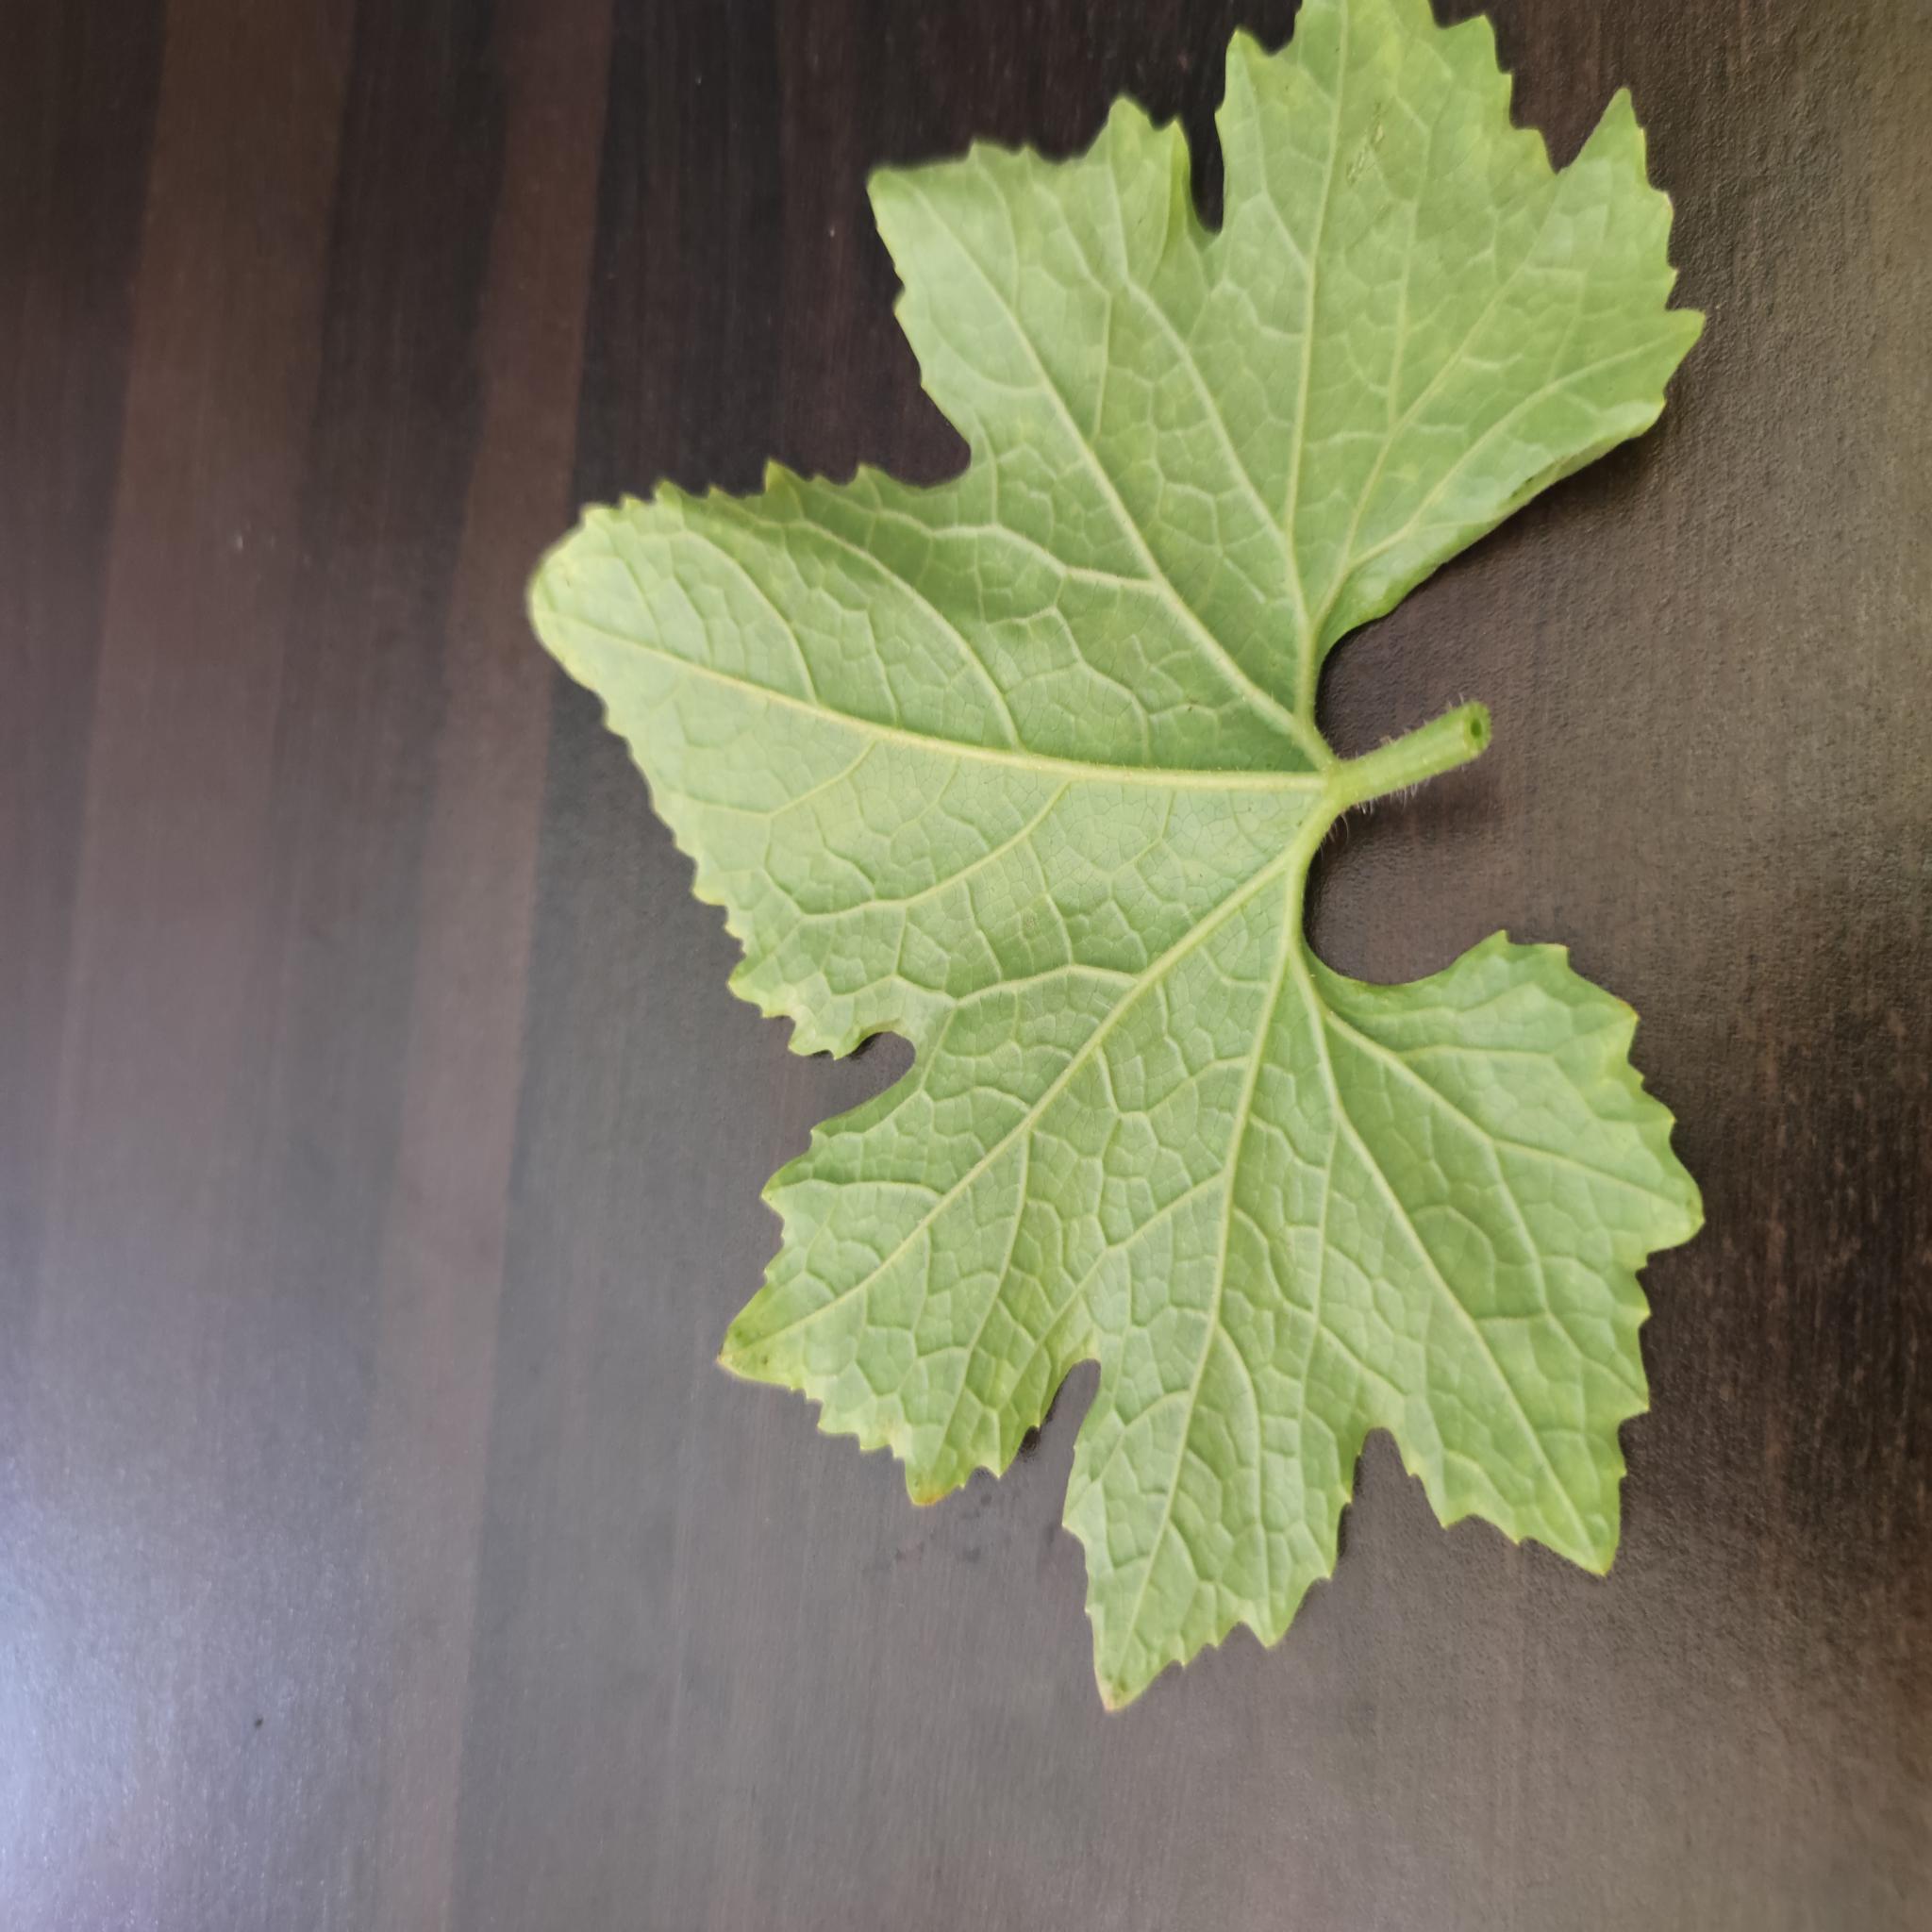
Label: Healthy